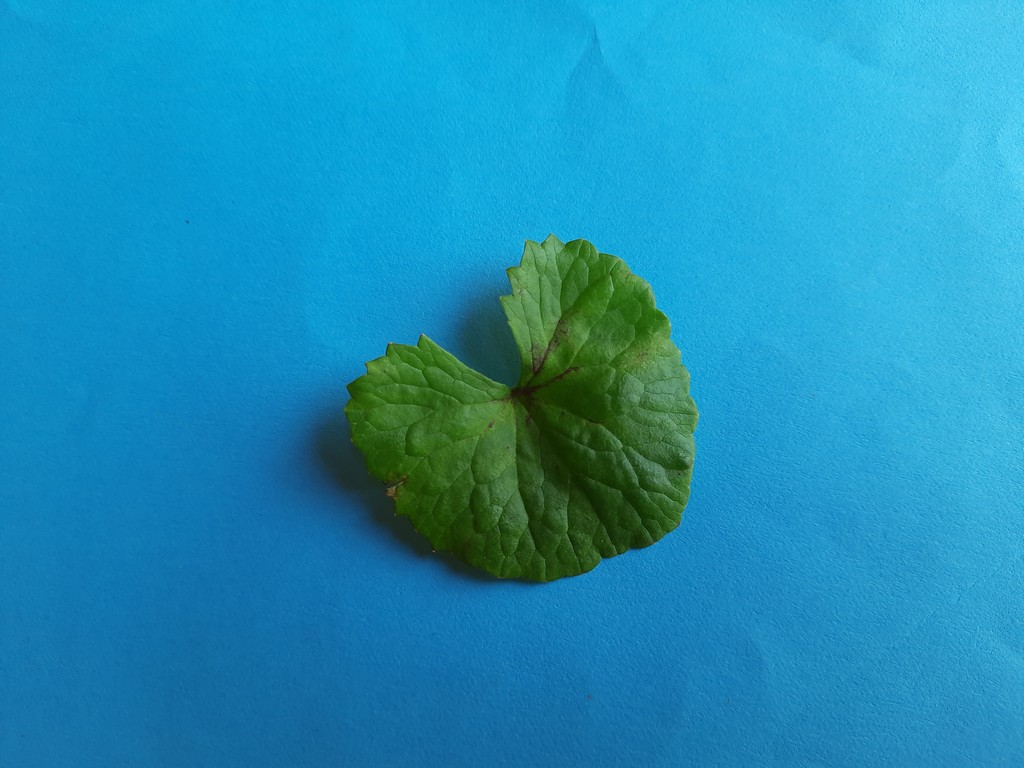
Label: Unhealthy